Freising station

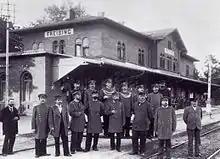
Freising Train Station with railway staff, ca. 1900

The section from Munich to Freising was electrified in 1925; this was completed to Regensburg in 1927. The station was the target of an air raid shortly before the end of the Second World War, on 18 April 1945. 224 people died at the station and in the surrounding area and the station was destroyed. The new station was opened in 1953. Since 1972, Freising has been served by the Munich S-Bahn, which was established in that year. Until 1973, the Hallertau Local Railway ("Hallertauer Lokalbahn") operated on the line to Landshut as far as Langenbach, where it branched off towards Hallertau. Since 2006, the trackwork in Freising station has been remotely controlled from Munich.